Visperterminen

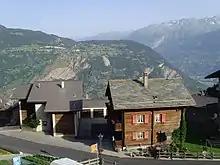
New houses in Visperterminen

Visperterminen has a population of . , 4.1% of the population are resident foreign nationals. Over the last 7 years (2010–2017) the population has changed at a rate of -1.60%. The birth rate in the municipality, in 2017, was 8.1, while the death rate was 8.1 per thousand residents.